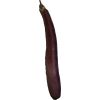
Label: Eggplant long 1